William W. Hallo

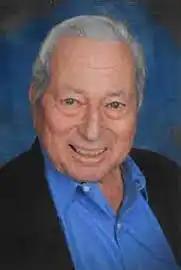
William W. Hallo

William Wolfgang Hallo (March 9, 1928 – March 27, 2015) was professor of Assyriology and Babylonian Literature and curator of the Babylonian collection at Yale University. He was born in Kassel, Germany.